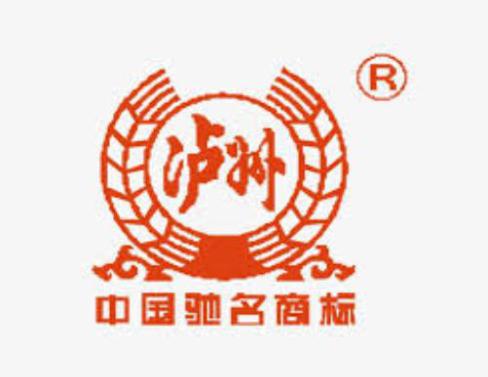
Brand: luzhoulaojiao-3
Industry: Food